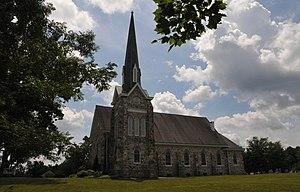
Wallace Township est un township, situé au nord de la partie centrale du comté de Chester, aux États-Unis. En 2010, il comptait une population de 3 458 habitants.